Miramont-Latour

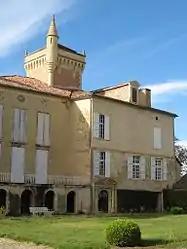
Chateau

Miramont-Latour is a commune in the Gers department in southwestern France.